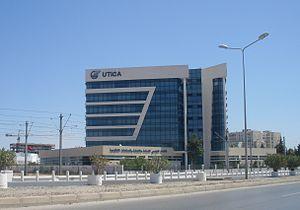
Tunis, Siège de l'Union Tunisienne d'Industrie et de Commerce
L'Union tunisienne de l'industrie, du commerce et de l'artisanat ou UTICA est une organisation patronale tunisienne fondée en 1947. Elle représente les dirigeants des entreprises des secteurs industriel, commercial et artisanal.